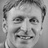
Emotion: happy